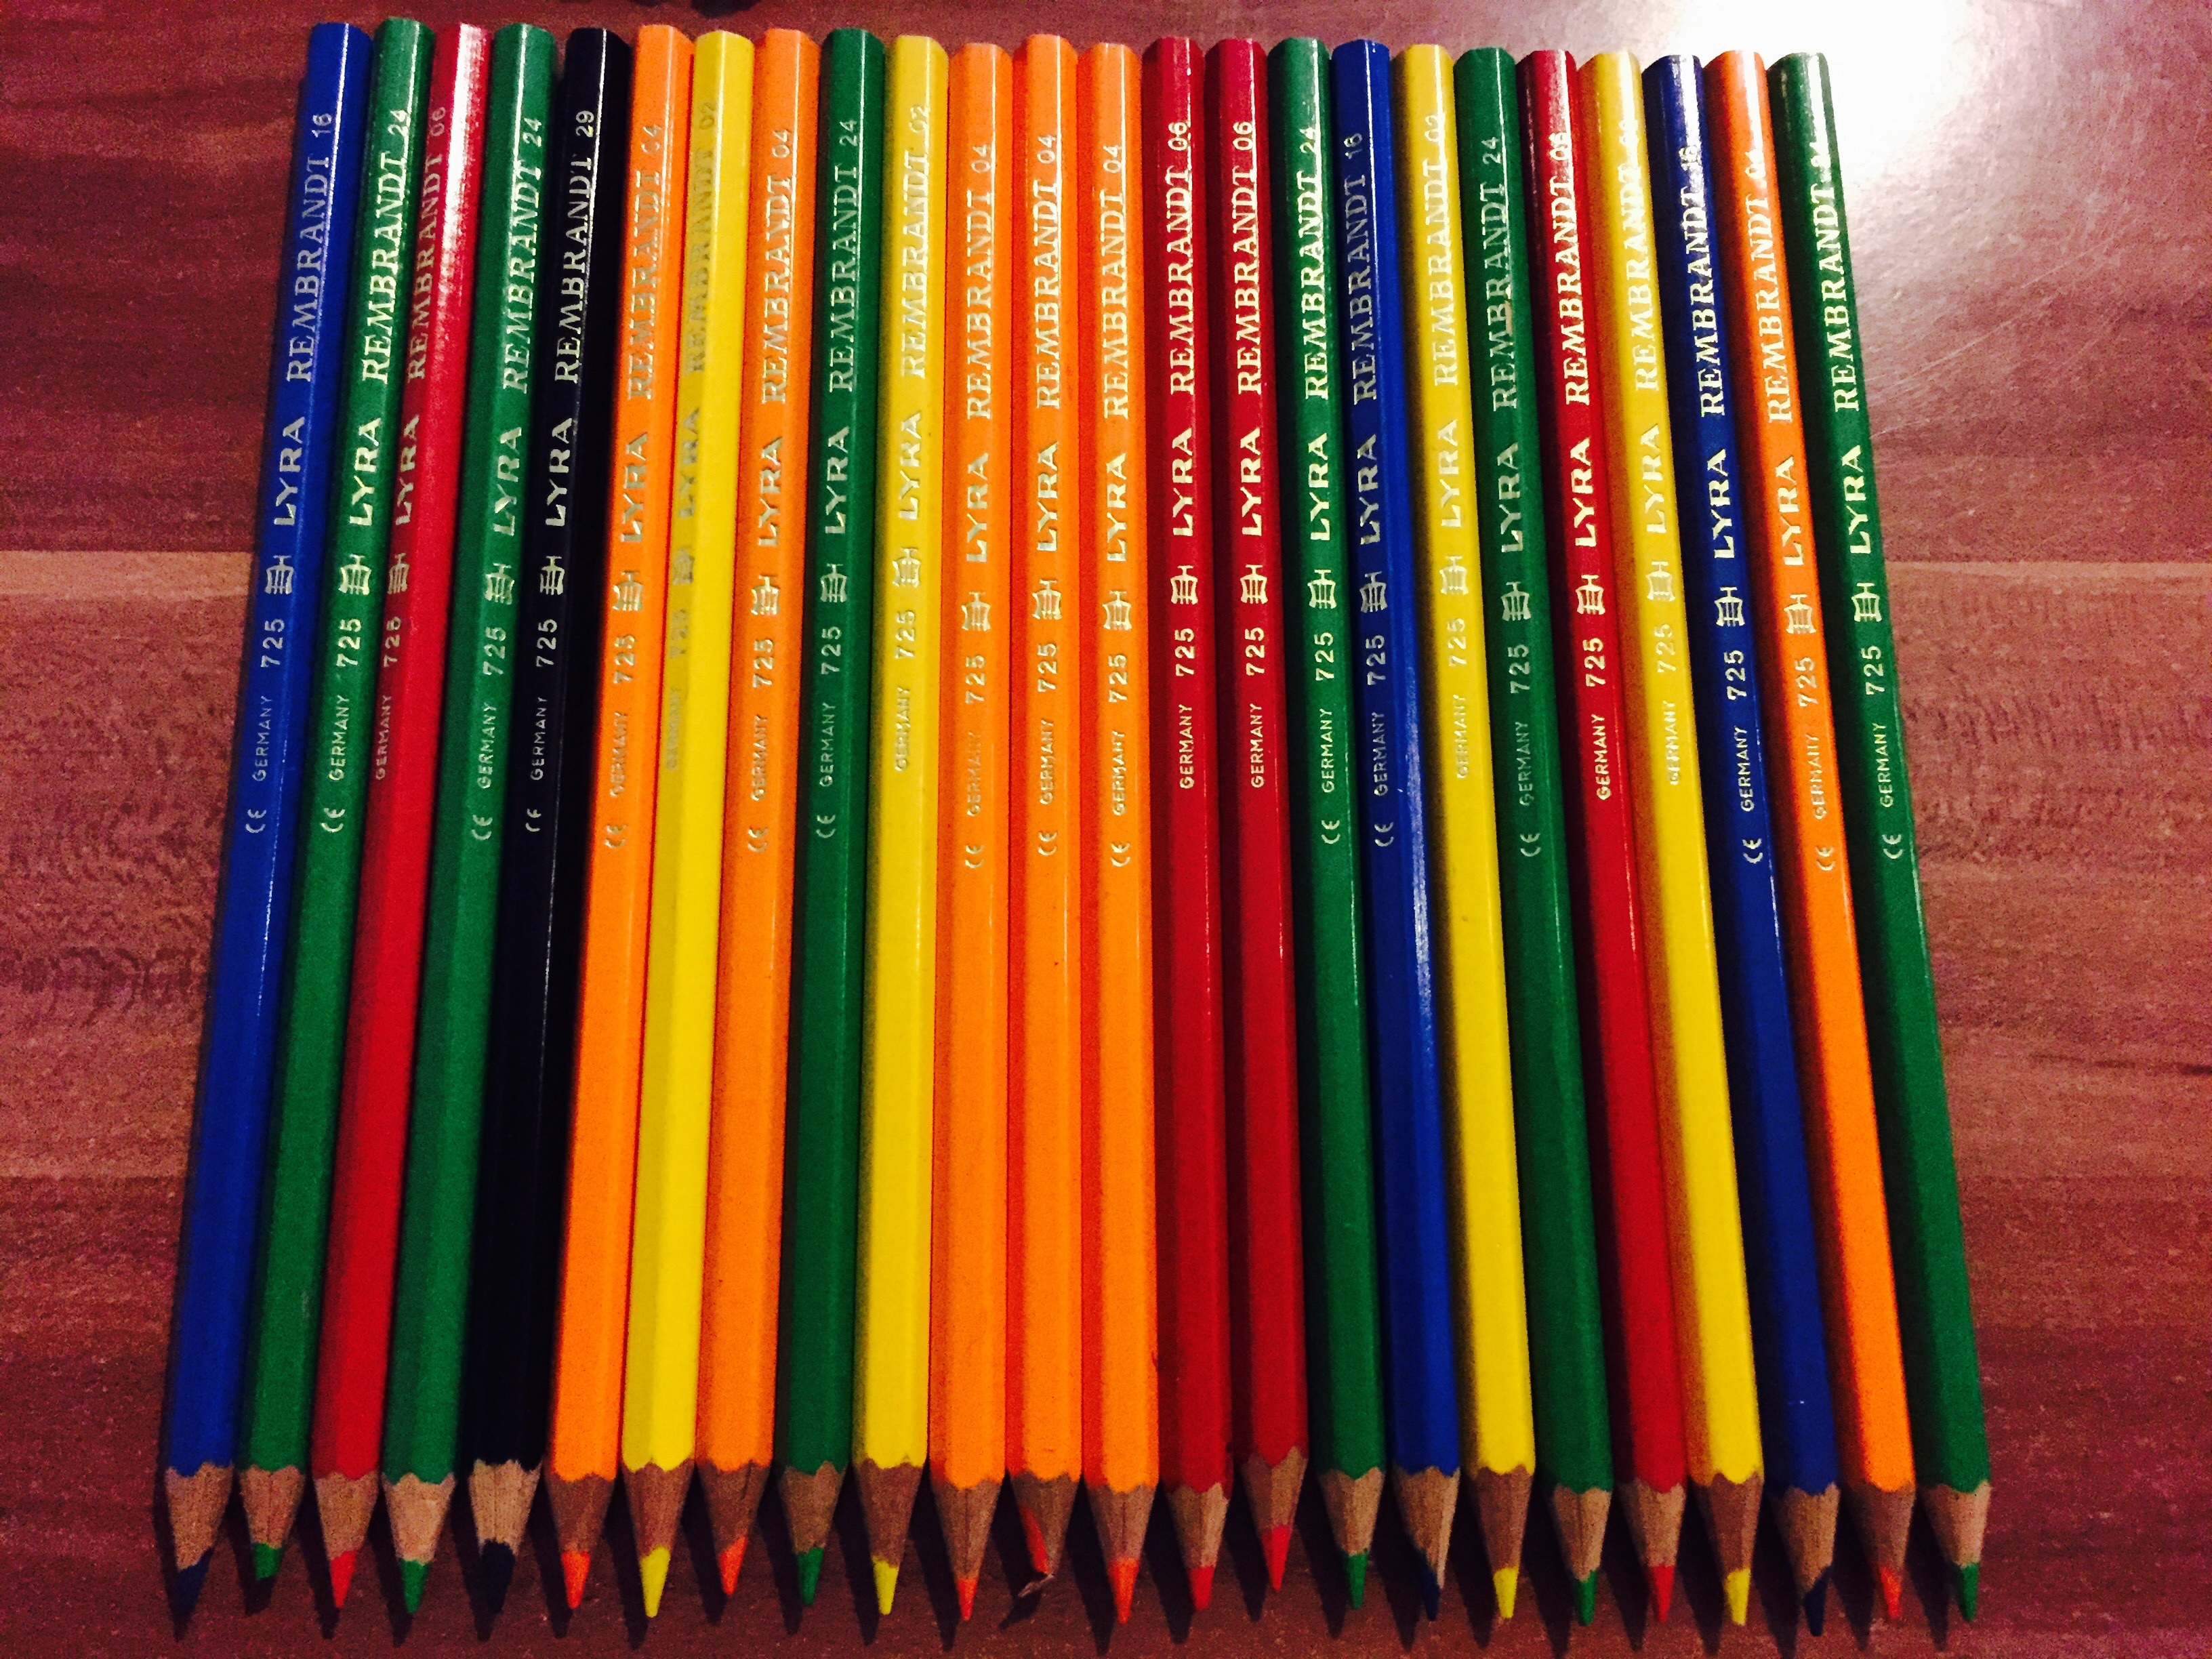
pencil, color, colorful, art, creativity, crayons, draw, colored pencils, cue stick